Zachary Taylor

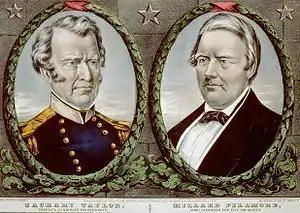
Taylor/Fillmore 1848 campaign poster

When Polk's attempts to negotiate with Mexico failed, Taylor's men advanced to the Rio Grande in March 1846, and war appeared imminent. Violence broke out several weeks later, when Mexican forces attacked some of Captain Seth B. Thornton's men north of the river. Learning of the Thornton Affair, Polk told Congress in May that a war between Mexico and the U.S. had begun.